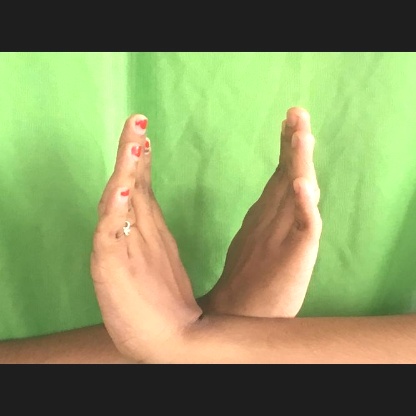
Mudra: Swastikam